Margaret Fisher (artist)

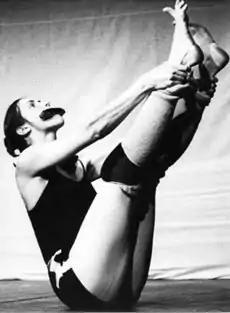
Margaret Fisher, " Splitting" (1977), Performance at Venice Biennale Carnevale, 1980

Margaret Fisher (born 1948) is an American performance and media artist best known for interdisciplinary works that pair gestural choreography to experimental visual theater characterized by a cartoon aesthetic with wide-ranging cultural references. She emerged amid a 1970s Bay Area experimental performance scene that included artists such as Lynn Hershman Leeson, George Coates, Bill Irwin and Winston Tong, and co-founded the intermedia production group MA FISH CO and the alternative theater Cat's Paw Palace in Berkeley.